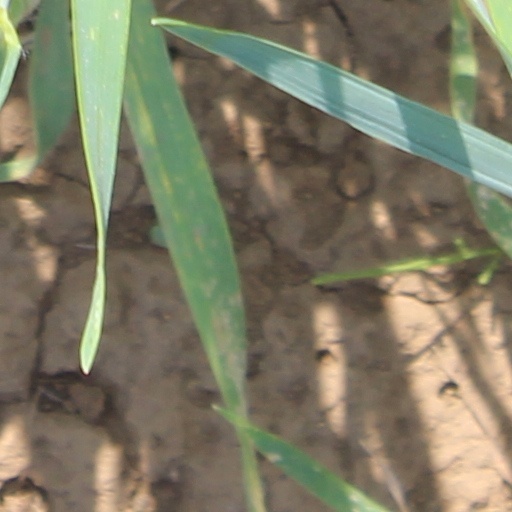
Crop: wheat